Alberto Diamante

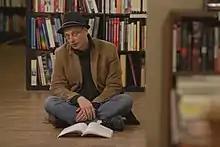
Alberto Diamante on the set of "The Bookstore."

Alberto Diamante (born in 1970) is an Italian-Canadian screenwriter, film director, photographer, actor, certified Italian interpreter, film editor and award-winning cinematographer.